Venetian window

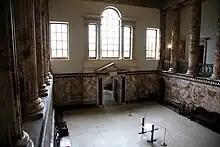
Venetian window at Holkham Hall in Norfolk, England, c. 1734-64

A Venetian window (also known as a Serlian or Palladian window or Serlian motif) is a distinctive architectural element that consists of a central arched window flanked by two smaller rectangular windows. This design is often used in classical architecture and has been widely employed in Renaissance, Baroque, and Neoclassical buildings. Although Sebastiano Serlio (1475–1554) did not invent it, the window features largely in the work of the Italian architect Andrea Palladio (1508–1580) and is almost a trademark of his early career. The true Palladian window is an elaborated version. Both the Venetian window or Serlian window and the Palladian window were inspired by Hellenistic and Roman examples which are part of the classical tradition and related to prestige and sacredness.